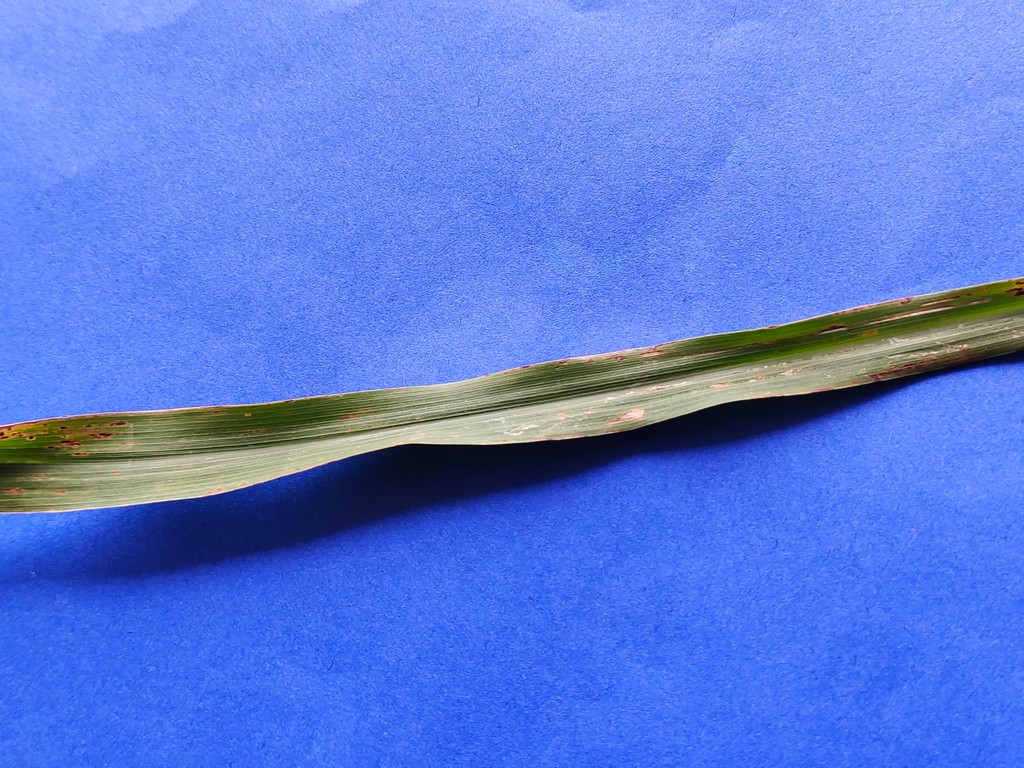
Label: Unhealthy